Uracentron flaviceps

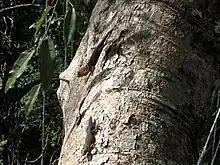
Sexually mature male and a female or juvenile

The tropical thornytail iguana has a resource-defense polygyny social structure with one sexually mature male to a group of females and juveniles of varied stages. Resource-defense polygyny means the females do not necessarily live in extremely close quarters, but the resources the females need are clustered together. This creates a group of females, and the resources they need, that a male can claim as his territory. This allows the male to be polygynous with minimal effort defending a resource-based territory. In the case of tropical thornytail iguanas, usually one group of lizards occurs per tree with one dominant male. In the few cases where two large adult males are found per tree, the older male took the dominant role and displayed the orange head and black body of a sexually mature male, whereas the other male displayed the coloration patterns of an adult female. The lack of coloration shown by the younger male may be because the presence of a large old male suppresses the reproductive receptivity of the younger male. In cases where only one lizard is in a tree, it is generally a male.